25 mm automatic air defense gun M1940 (72-K)

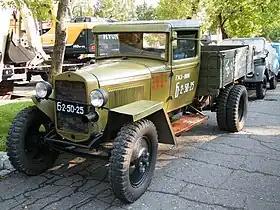
A GAZ-MM truck. This truck model sometimes accommodated a 72-K on its bed.

Serial production began at the Kalinin plant in 1941, with further developments of the gun delayed. However, by the beginning of the Second World War, there was not a single gun that passed military acceptance tests. After the outbreak of the war, additional problems associated with gun carriages were found, which were solved by outright mounting them on truck beds or armored trains. The Red Army received about 200 units of such improvised self-propelled 25mm anti-aircraft guns, mounted on a GAZ-MM chassis. Around 300 units were in service in total in 1941. Plant Nos. 172 and 4 joined in the production in 1942, but their manufacturing capabilities were far from enough: they could only manage 200 units per year altogether.